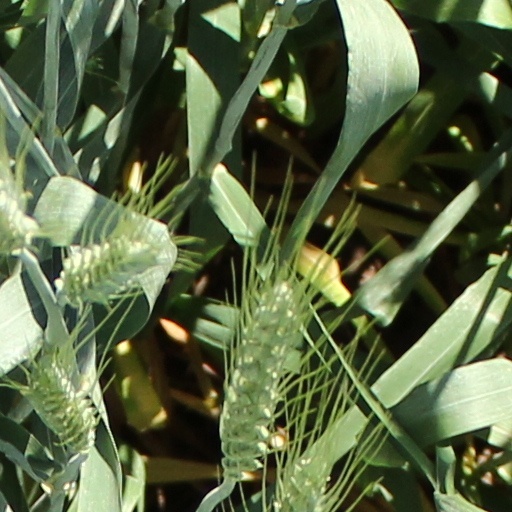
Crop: wheat